Latium (1669)

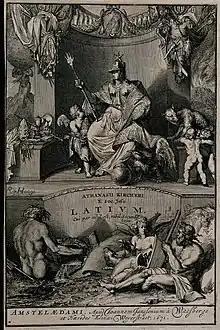
Frontispiece of “Latium” by Athanasius Kircher

Around 1600 a Roman mosaic was discovered at the Temple of Fortuna Primigenia at Praeneste. It is known to modern scholarship as "the Nile mosaic" because it is understood to represent the course of the River Nile from the mountains of Ethiopia through Sudan and Egypt to the sea. However in Book III of "Latium" Kircher offered a completely different interpretation of the piece, based on the idea that it depicted ceremonies in honour of the goddess of fortune. The upper part, he said, depicted wild animals, representing fortune's dangers. He noted that the people of ancient Praeneste were devotees of Hercules, who was famous for having destroyed monsters and overcome ill fortune. Beneath this, he said, was depicted the veneration of the goddess and consultation of her oracle. He correctly identified the temple of Serapis but this did not serve as a clue of the mosaic's real subject. At the bottom there are festivals and processions in honour of the goddess.